Battle of Bazentin Ridge

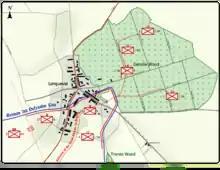

British attacks on Trônes Wood had begun on 8 July and counter-attacks and attacks continued inconclusively. Just after midnight on the 54th Brigade assembled for another night attack, with no time for reconnaissance. The advance was to be from south to north and the two nearest battalions were chosen. At the leading battalion crossed of open ground through a barrage in artillery formation to the south-west of the wood. A redoubt in Central Trench was enveloped and rushed at then the advance reached the eastern edge, which was mistaken for the north end of the wood. A defensive flank was formed from the railway line south to the strong point at Trônes Alley.